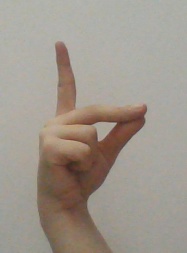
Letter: ta